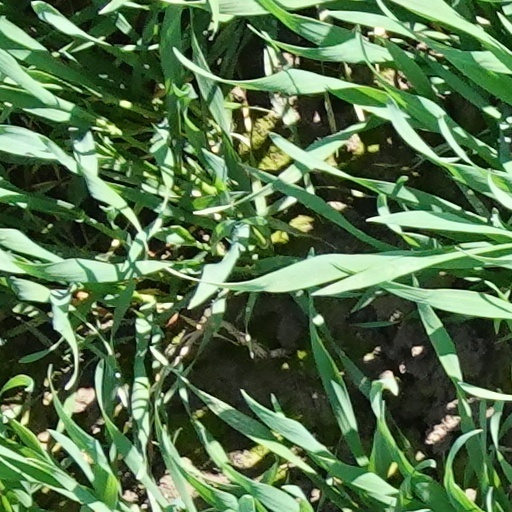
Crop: wheat